Order of the Garter

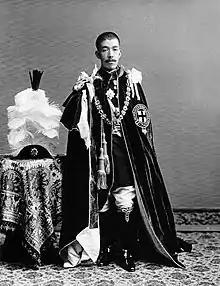
Emperor Taishō, after the 1902 Anglo-Japanese Alliance, in his Garter robes

Membership in the Order is strictly limited and includes the Monarch, the Prince of Wales, not more than 24 Companion members, and various supernumerary members. The monarch alone decides who is appointed. The monarch is known as the "Sovereign of the Garter", and the Prince of Wales is known as a "Royal Knight Companion of the Garter".